War Witch

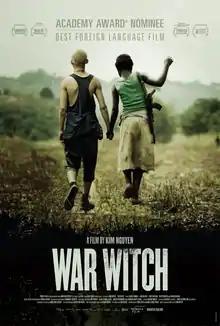
Film poster

War Witch is a 2012 Canadian war drama written and directed by Kim Nguyen and starring Rachel Mwanza, Alain Lino Mic Eli Bastien and Serge Kanyinda. It is about a child soldier forced into a civil war in Africa, and who is believed to be a witch. The film was primarily shot in the Democratic Republic of the Congo in French and Lingala.